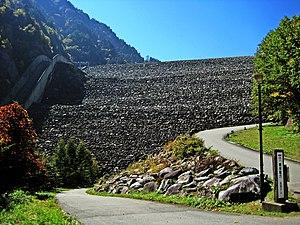
La centrale de Shin-Takasegawa est une centrale de pompage-turbinage située au Japon et détenue par TEPCO.
The Tokyo Electric Power Company, Incorporated, plus connue sous l'appellation Toden ou encore TEPCO, est une multinationale japonaise. Elle était, avant sa nationalisation, le plus grand producteur privé mondial d'électricité. La compagnie exploite principalement des centrales thermiques et 3 centrales nucléaires. D'autre part, elle dispose de centrales hydroélectriques, de parcs éoliens et d'une centrale géothermique. En raison du coût exorbitant de la catastrophe de Fukushima, centrale dont TEPCO était l'exploitant, la compagnie a été nationalisée.
L'hydroélectricité au Japon est la principale source d'énergie renouvelable du pays, avec une production d'électricité de 86,67 TWh en 2019, au 9ᵉ rang mondial avec 2,0 % de la production mondiale ; elle fournissait 8,8 % de la production totale d'électricité du Japon en 2018.